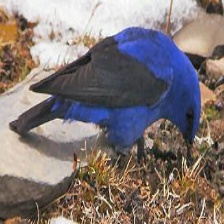
Species: GRANDALA
Scientific name: GRANDALA COELICOLOR